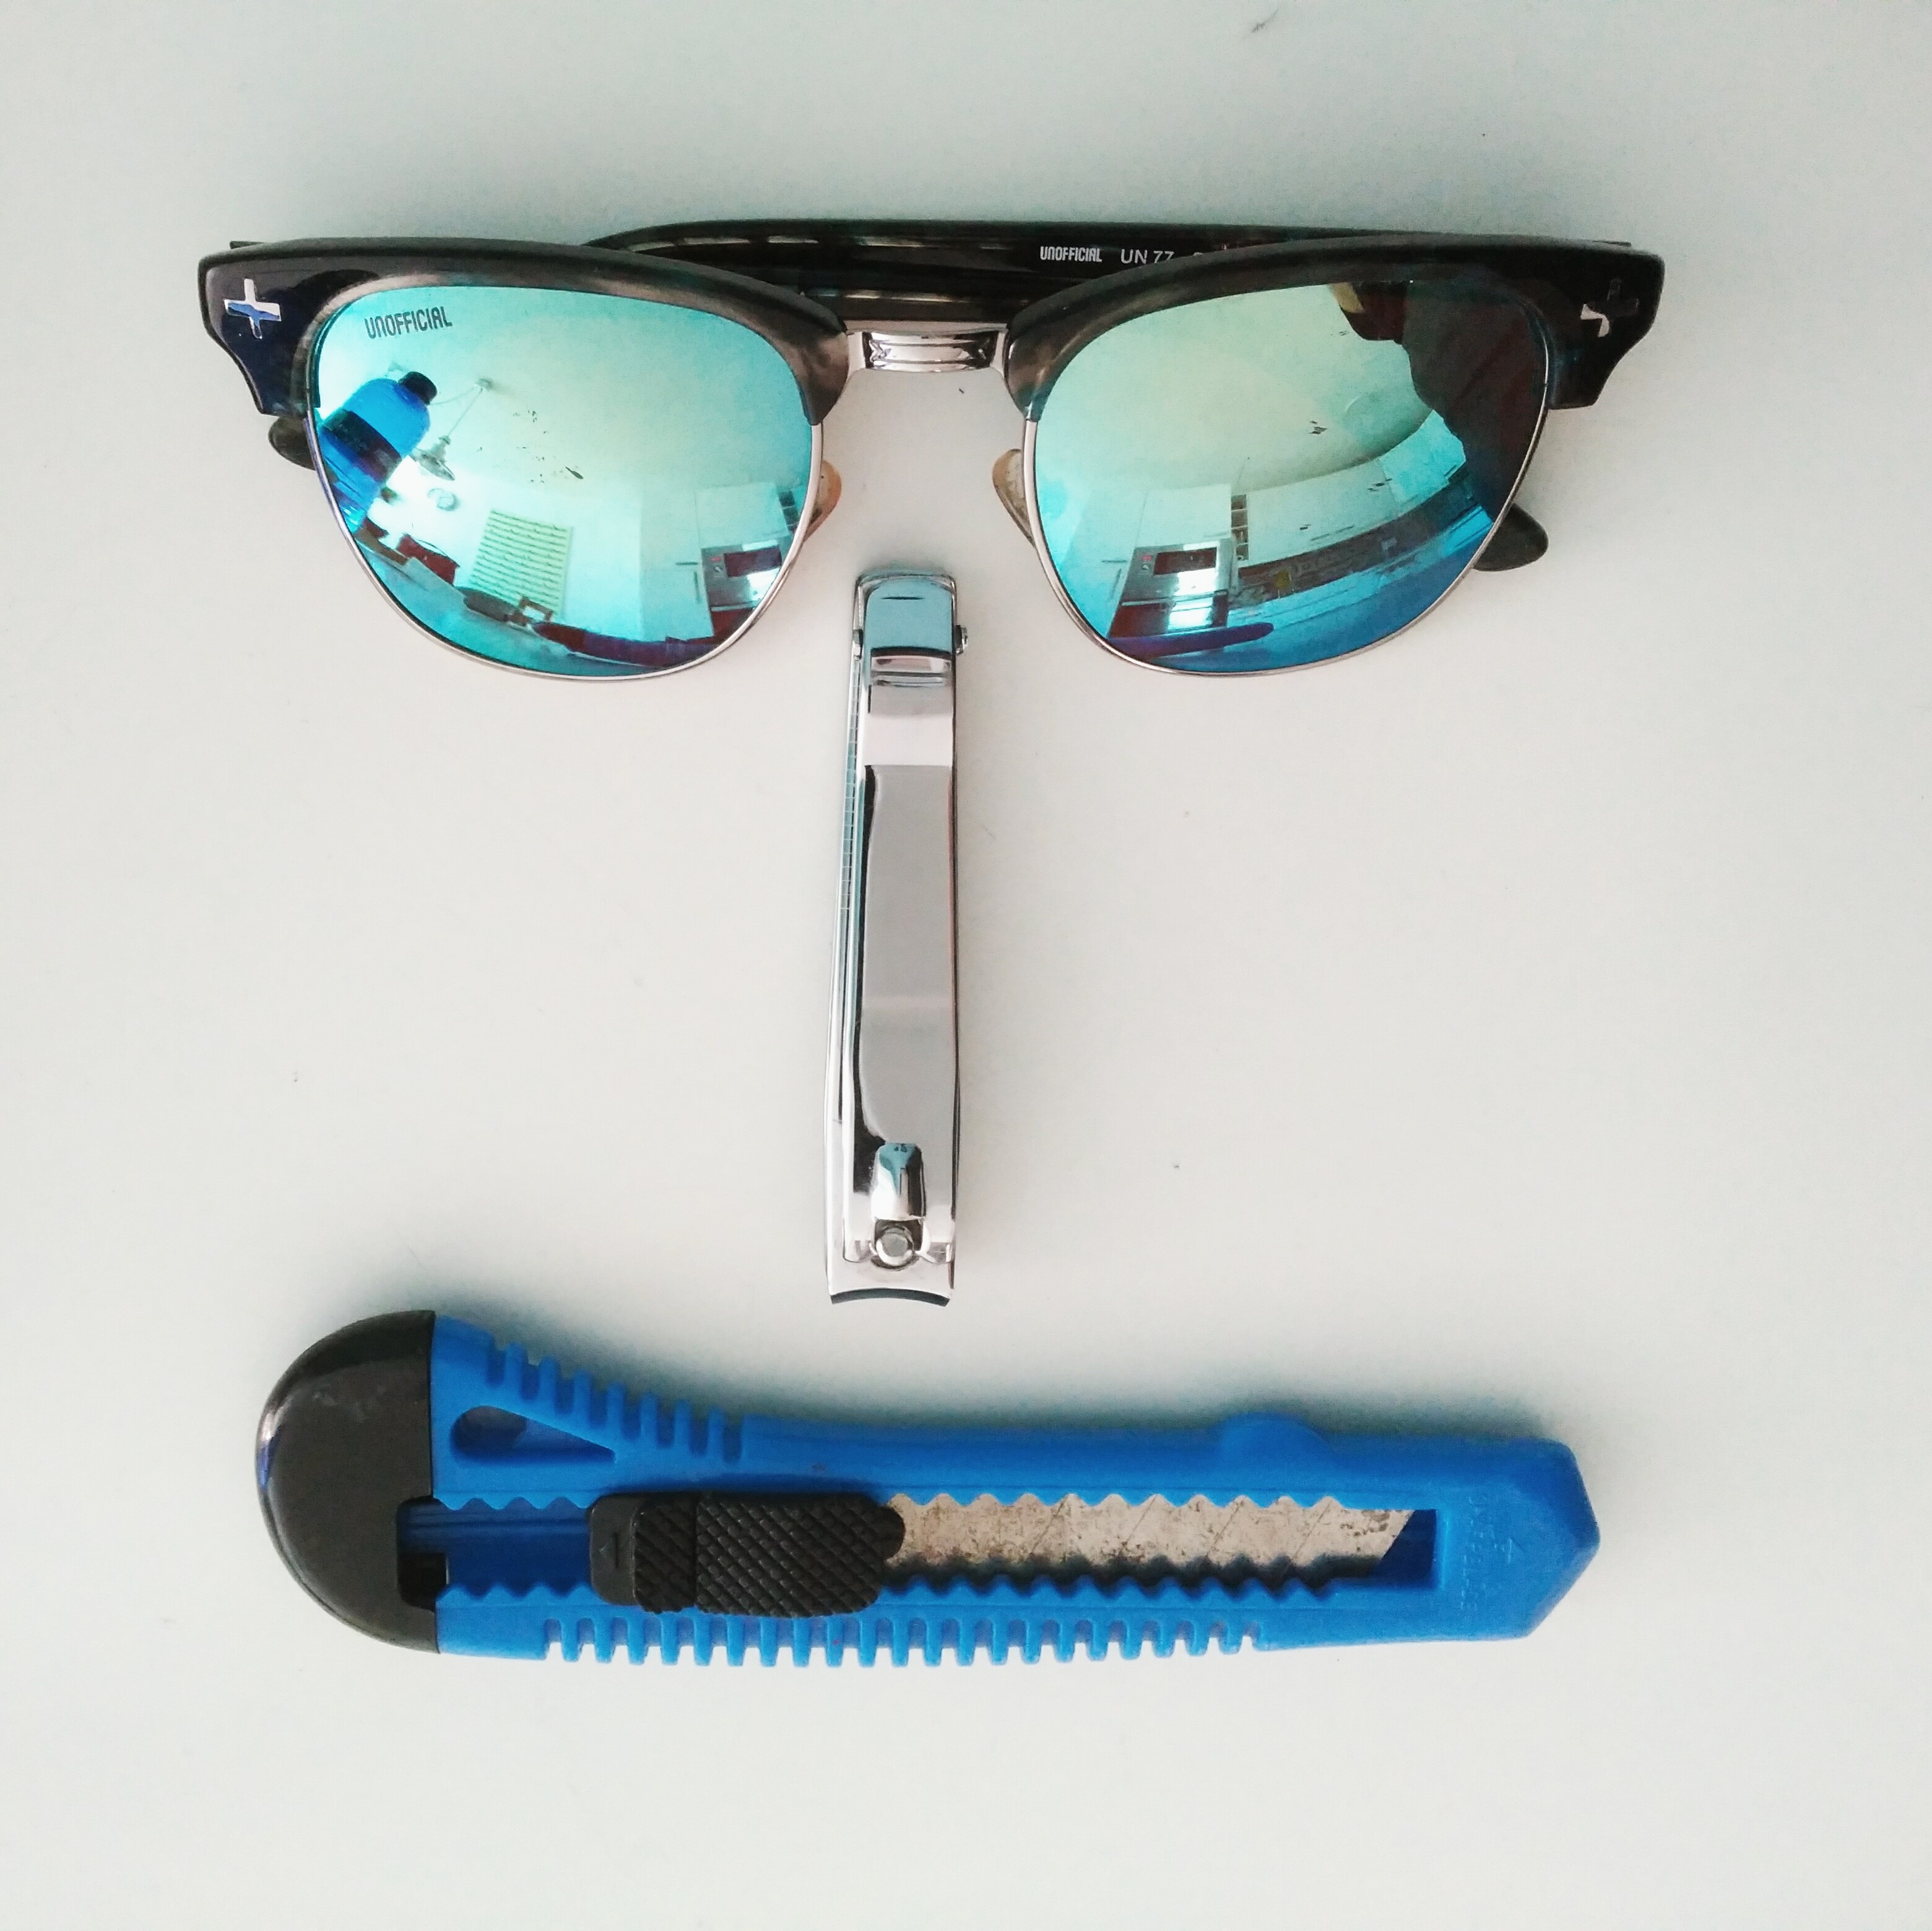
blue, face, objects, sunglasses, glasses, goggles, eyewear, highlights, cutter, fashion accessory, vision care, cut nails, nail clippers